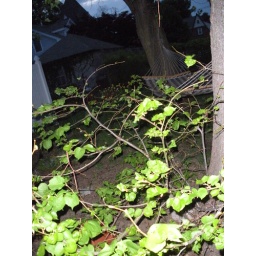
Two lost souls swimming in a fish bowl